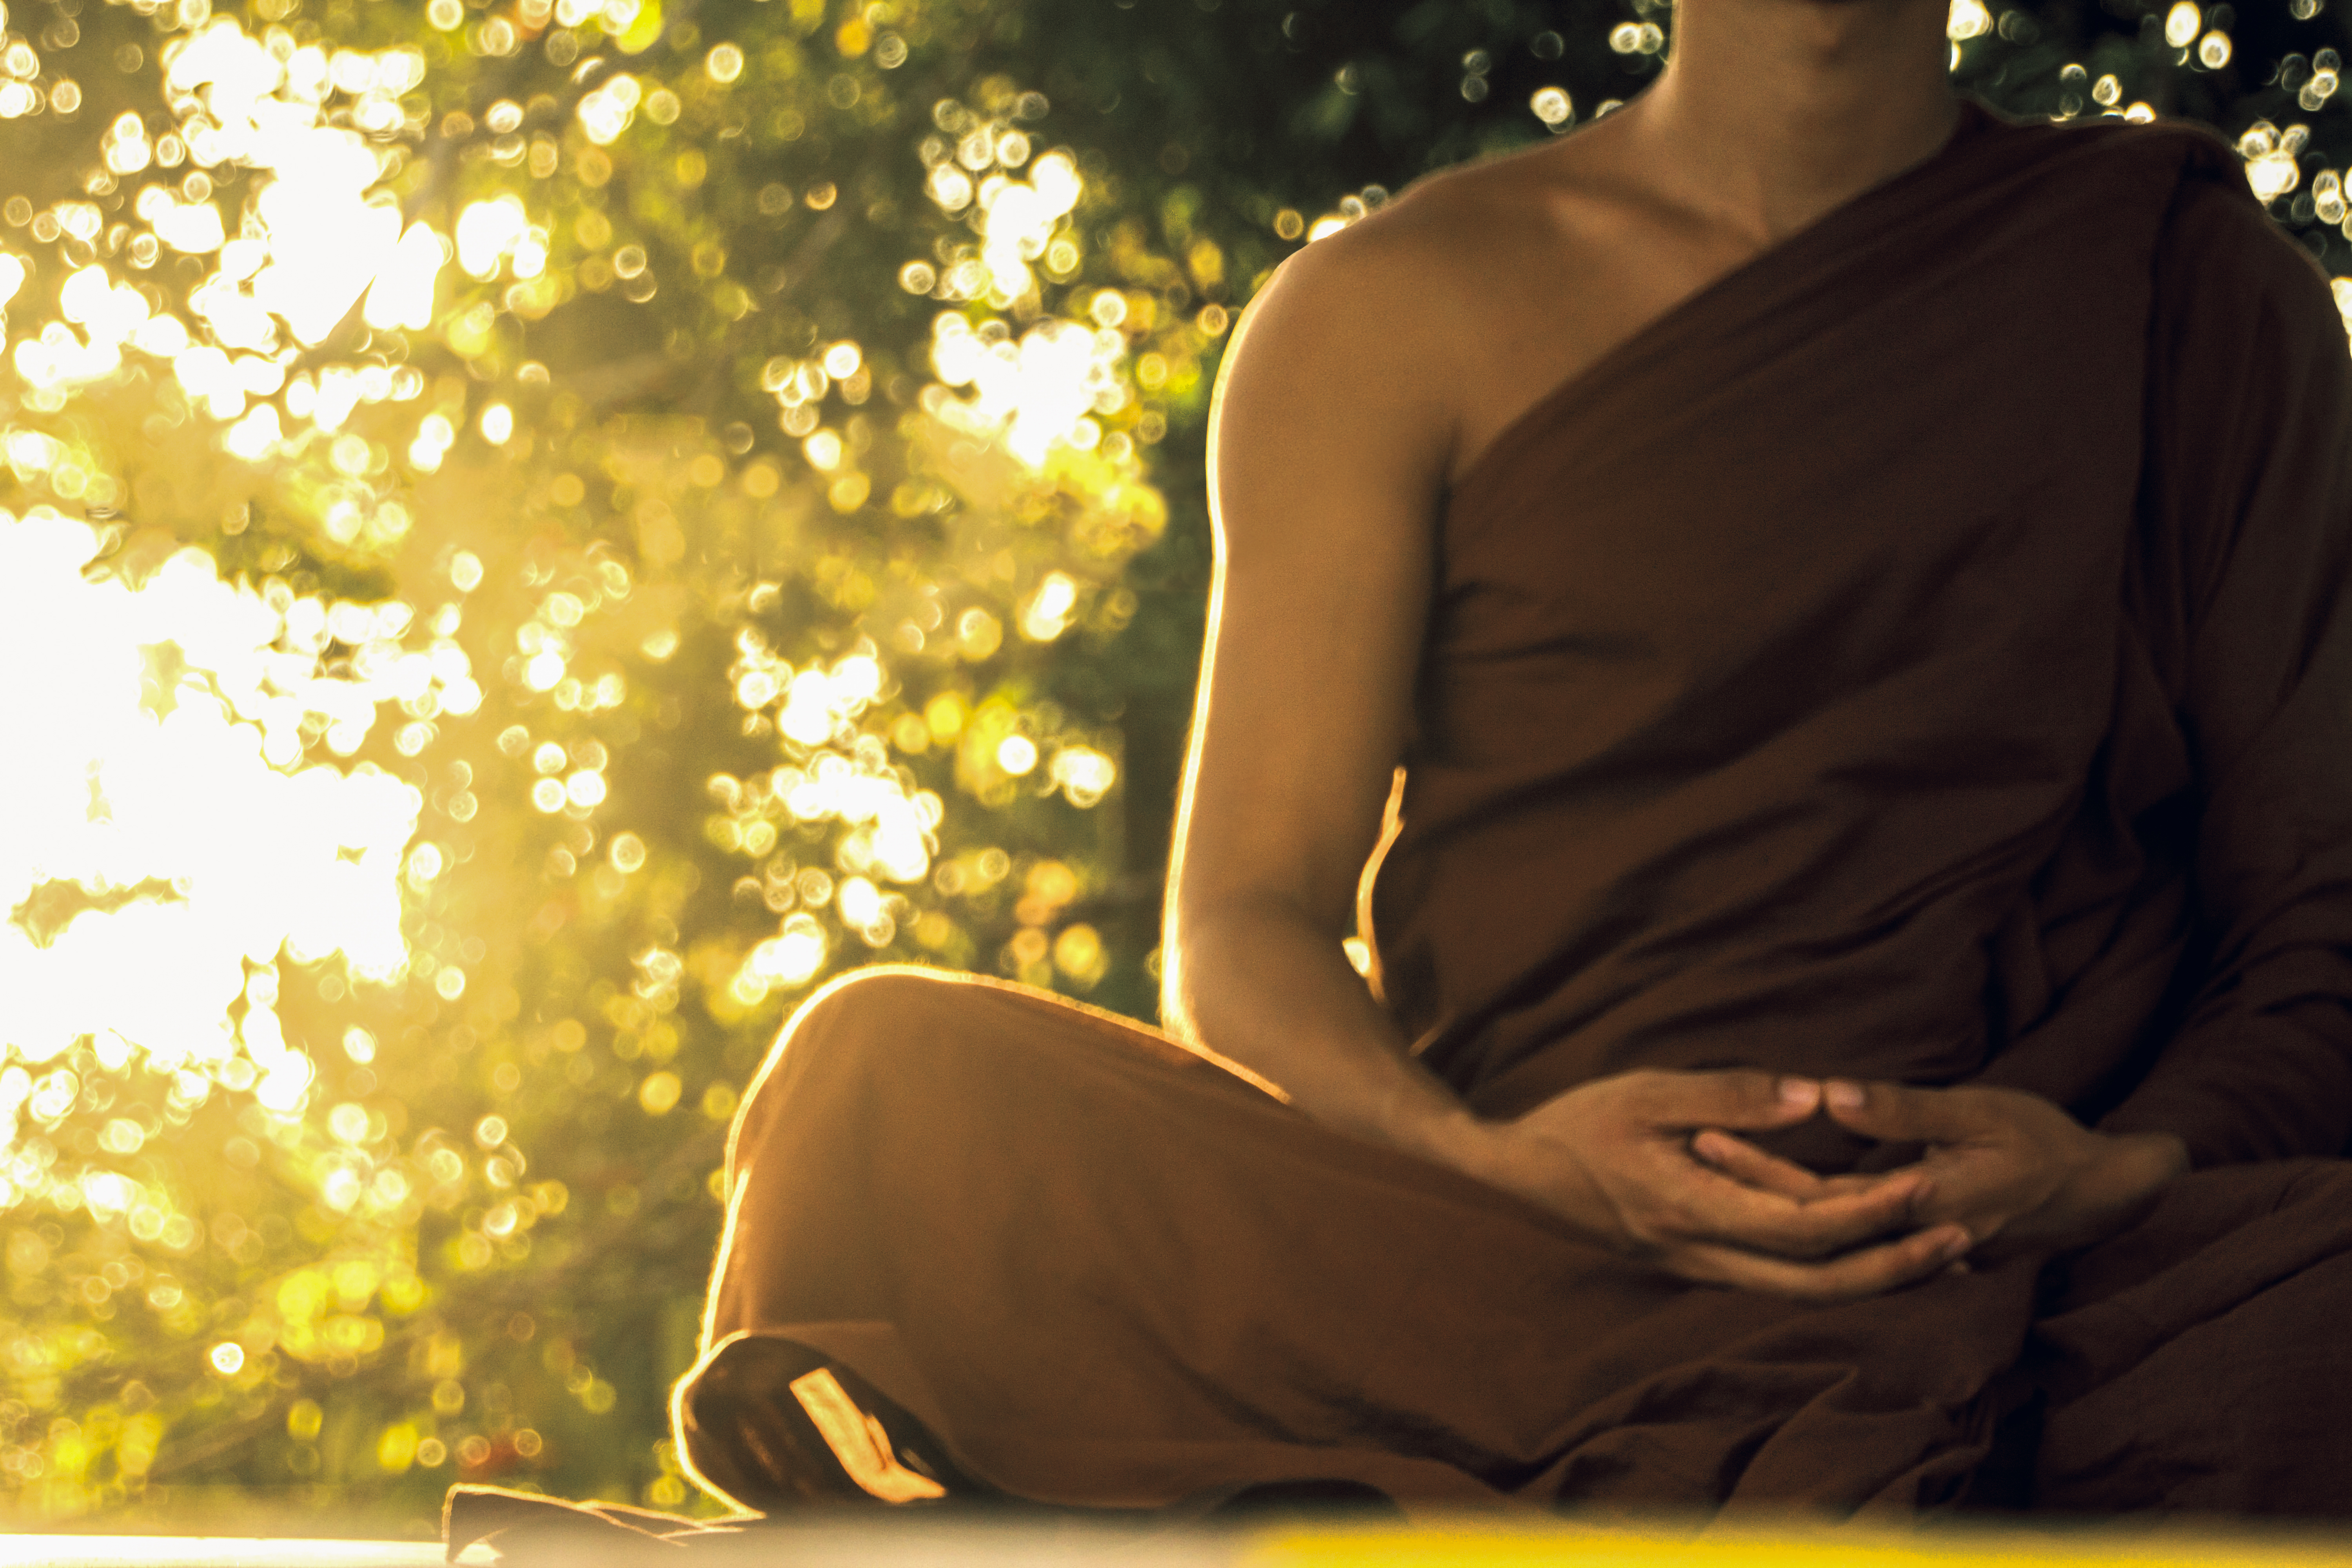
theravada buddhism, buddhist, monk, meditation, zen, hand, arm, People in nature, human body, flash photography, yellow, grass, happy, elbow, morning, Tints and shades, knee, t shirt, leisure, human leg, backlighting, forest, sitting, heat, sunrise, tree, lens flare, evening, darkness, shadow, physical fitness, eyewear, back, silhouette, rock, sunset, photo shoot